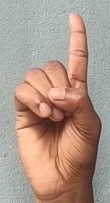
ASL sign: D